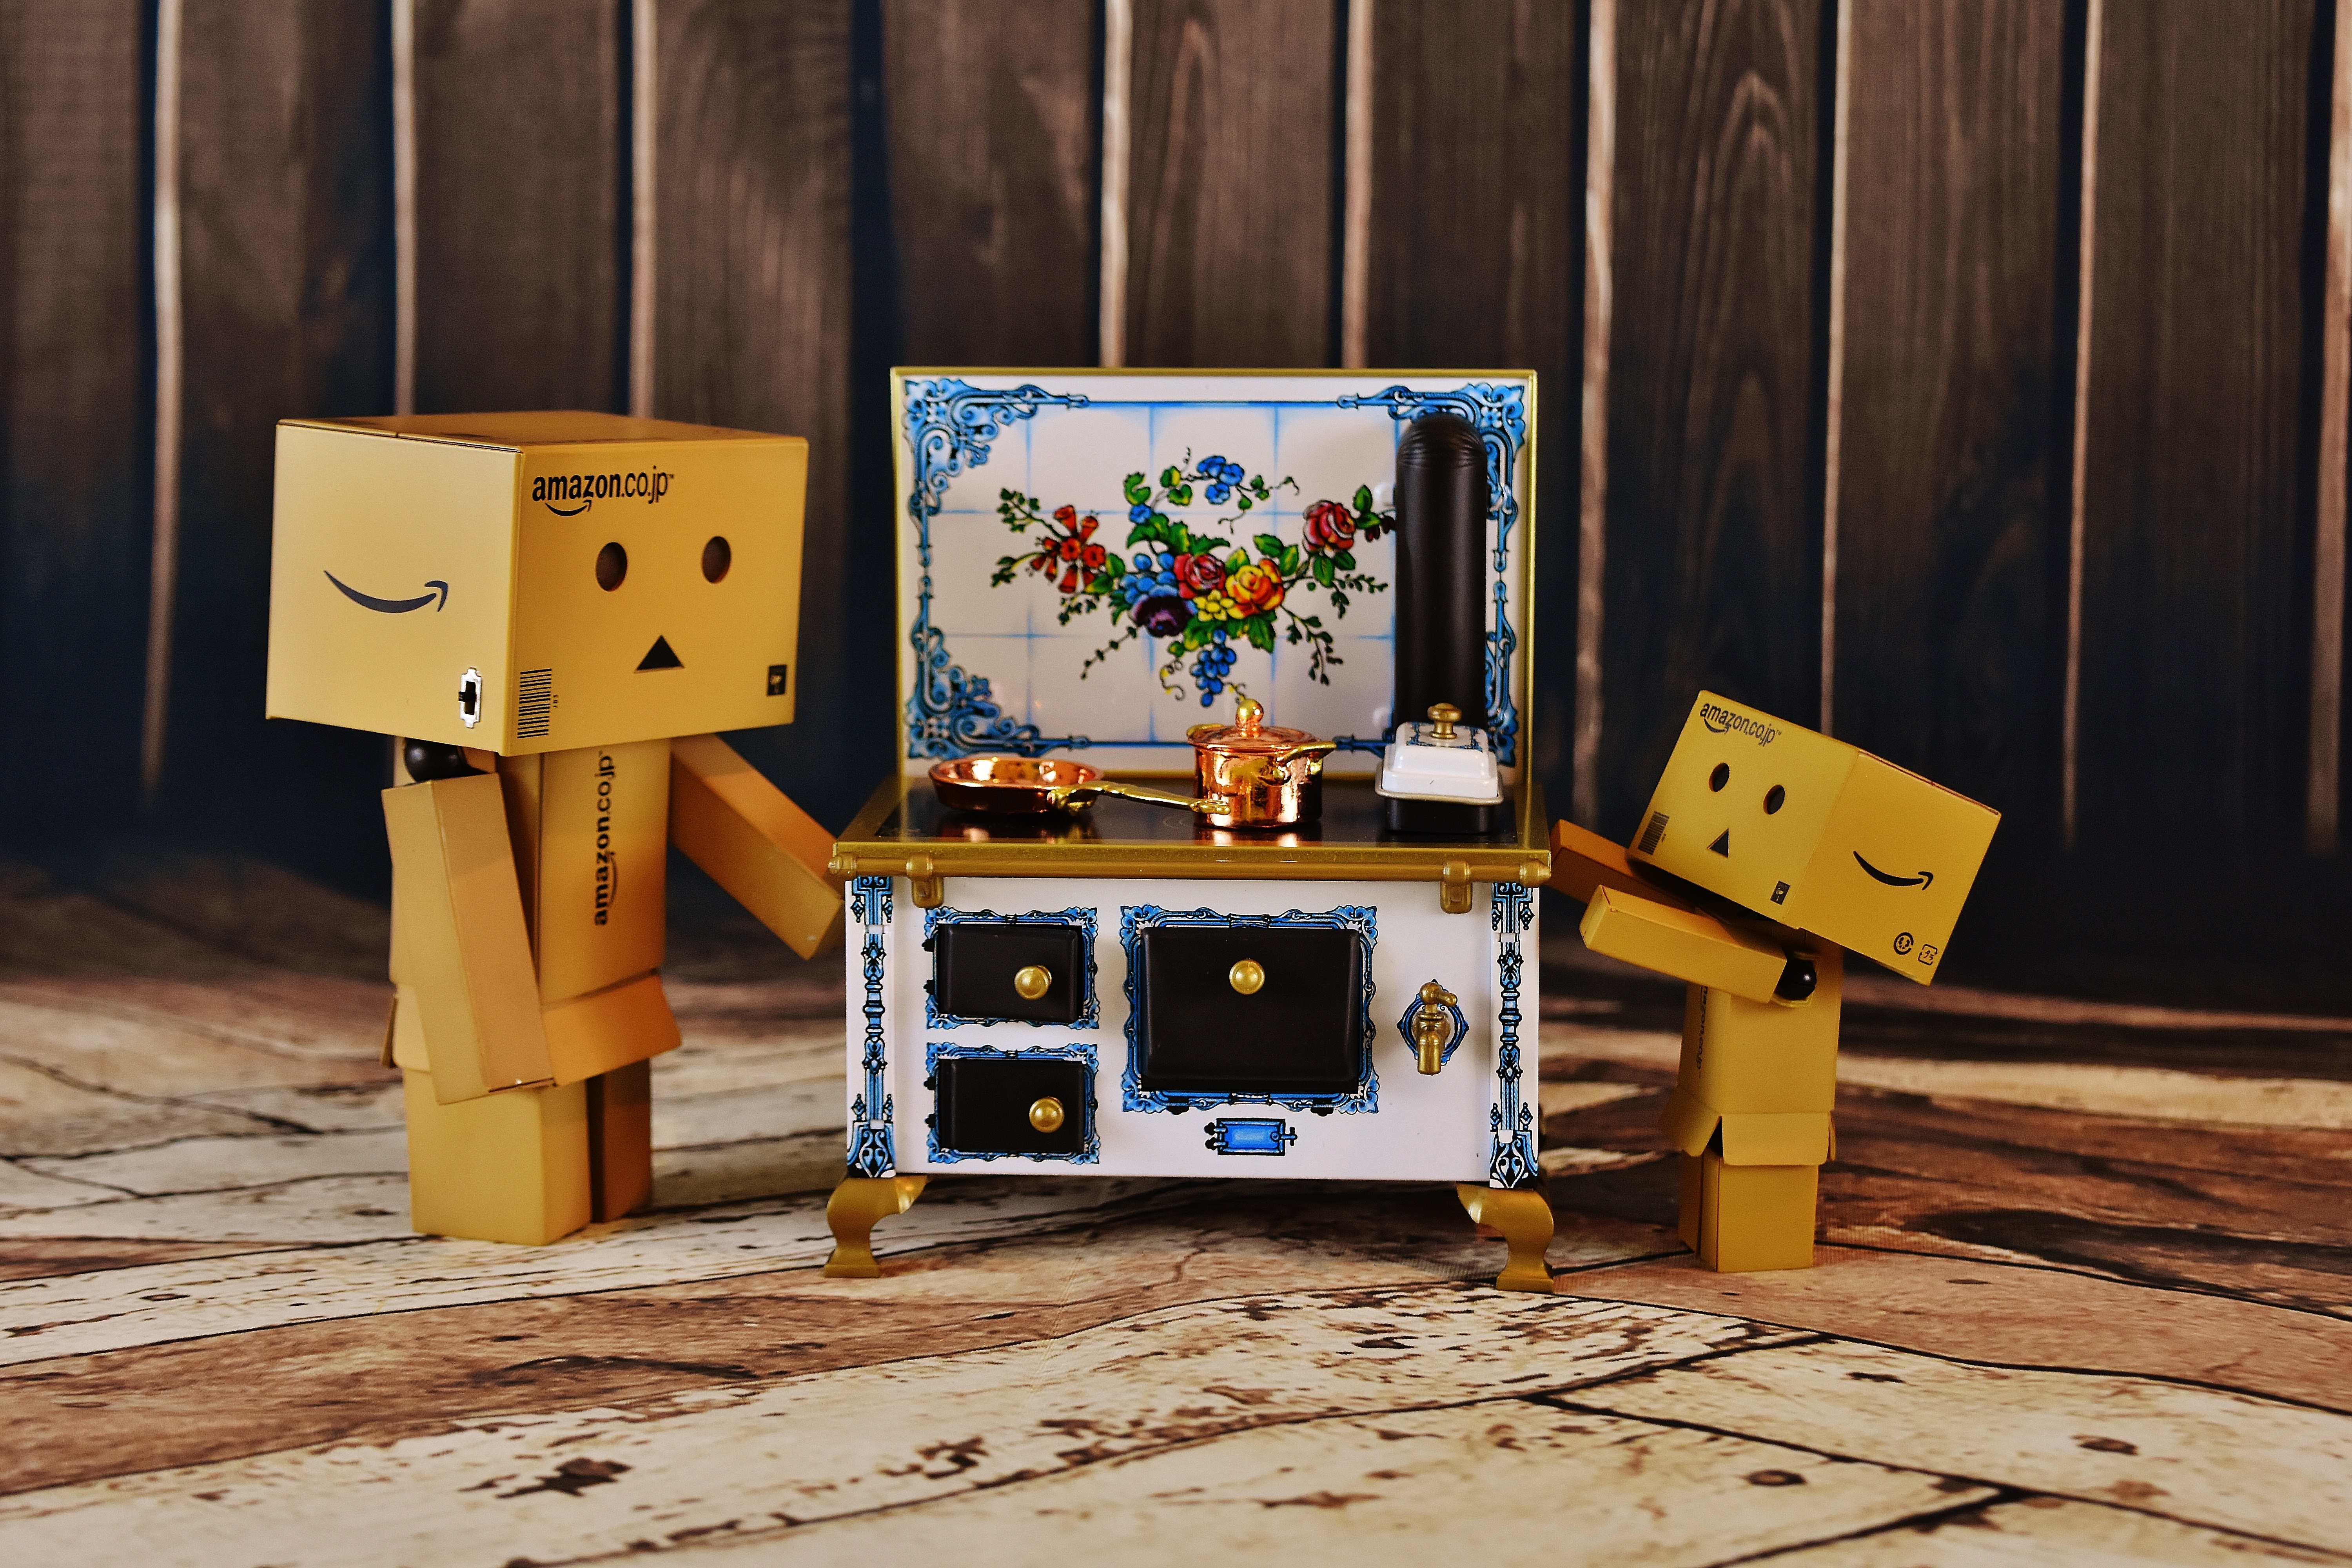
stove, cook, child, help, curious, danbo, figure, funny